Zachlumia

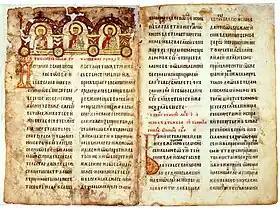
Miroslav Gospel, one of the oldest surviving documents written in Serbian recension of Old Church Slavonic, was created by order by prince Miroslav of Hum

Following the death of Emperor Manuel in 1180 Miroslav started ecclesiastical superior of Hum. He refused to allow Rainer, Latin Archbishop of Spalato (Split) whom he considered to be an agent of Hungarian king, to consecrate a bishop for the town of Ston. In addition, Miroslav confiscated the Archbishop's money. Rainer complained to the Pope Alexander III, who sent Teobald to report on the matter. The Pope's nuncio Teobald found Miroslav as a patron of heretics. After this, the Pope wrote to king Béla III of Hungary who was overlord of Hum (which Miroslav did not recognize), telling him to see that Miroslav performed his duty, but Miroslav remained as "Prince of Hum". In 1190–1192, Stefan Nemanja briefly assigned the rule of Hum to his son Rastko Nemanjić, while Miroslav held the Lim region with Bijelo Polje. Rastko however took monastic vows and Miroslav continued ruling Hum after 1192.